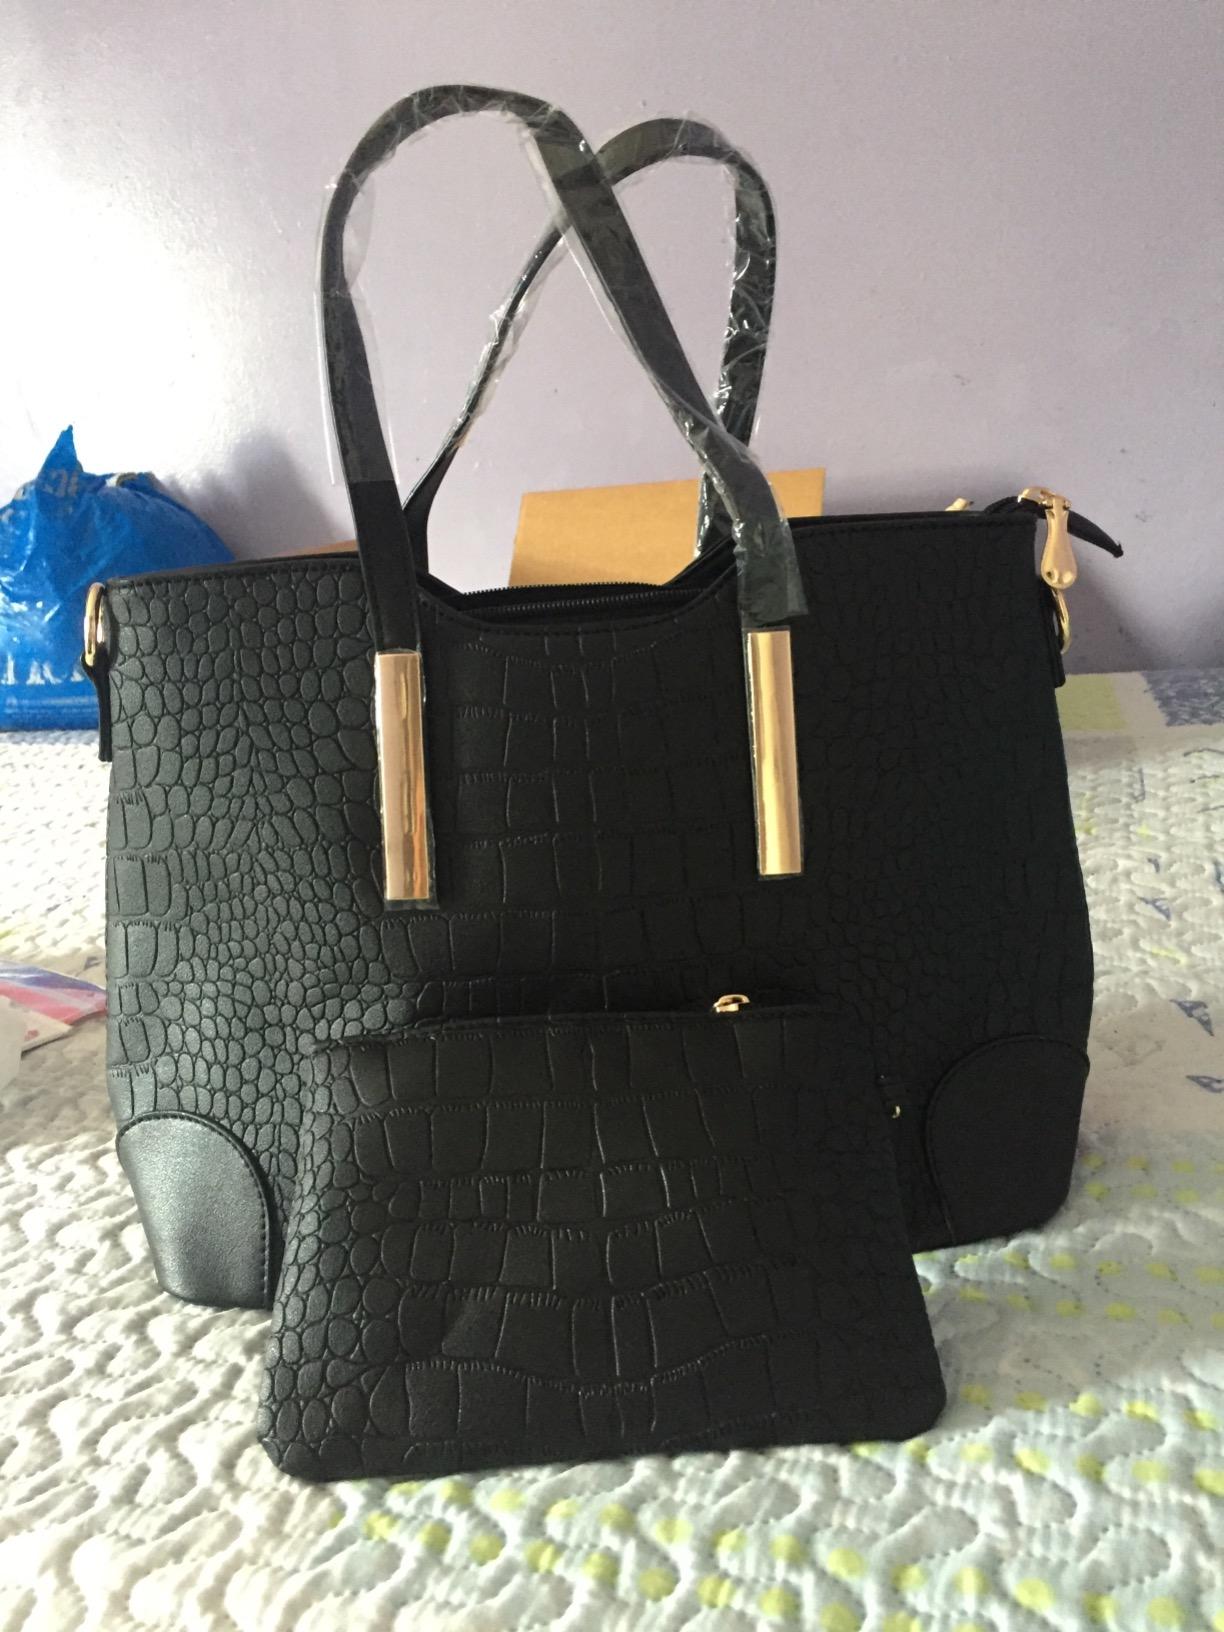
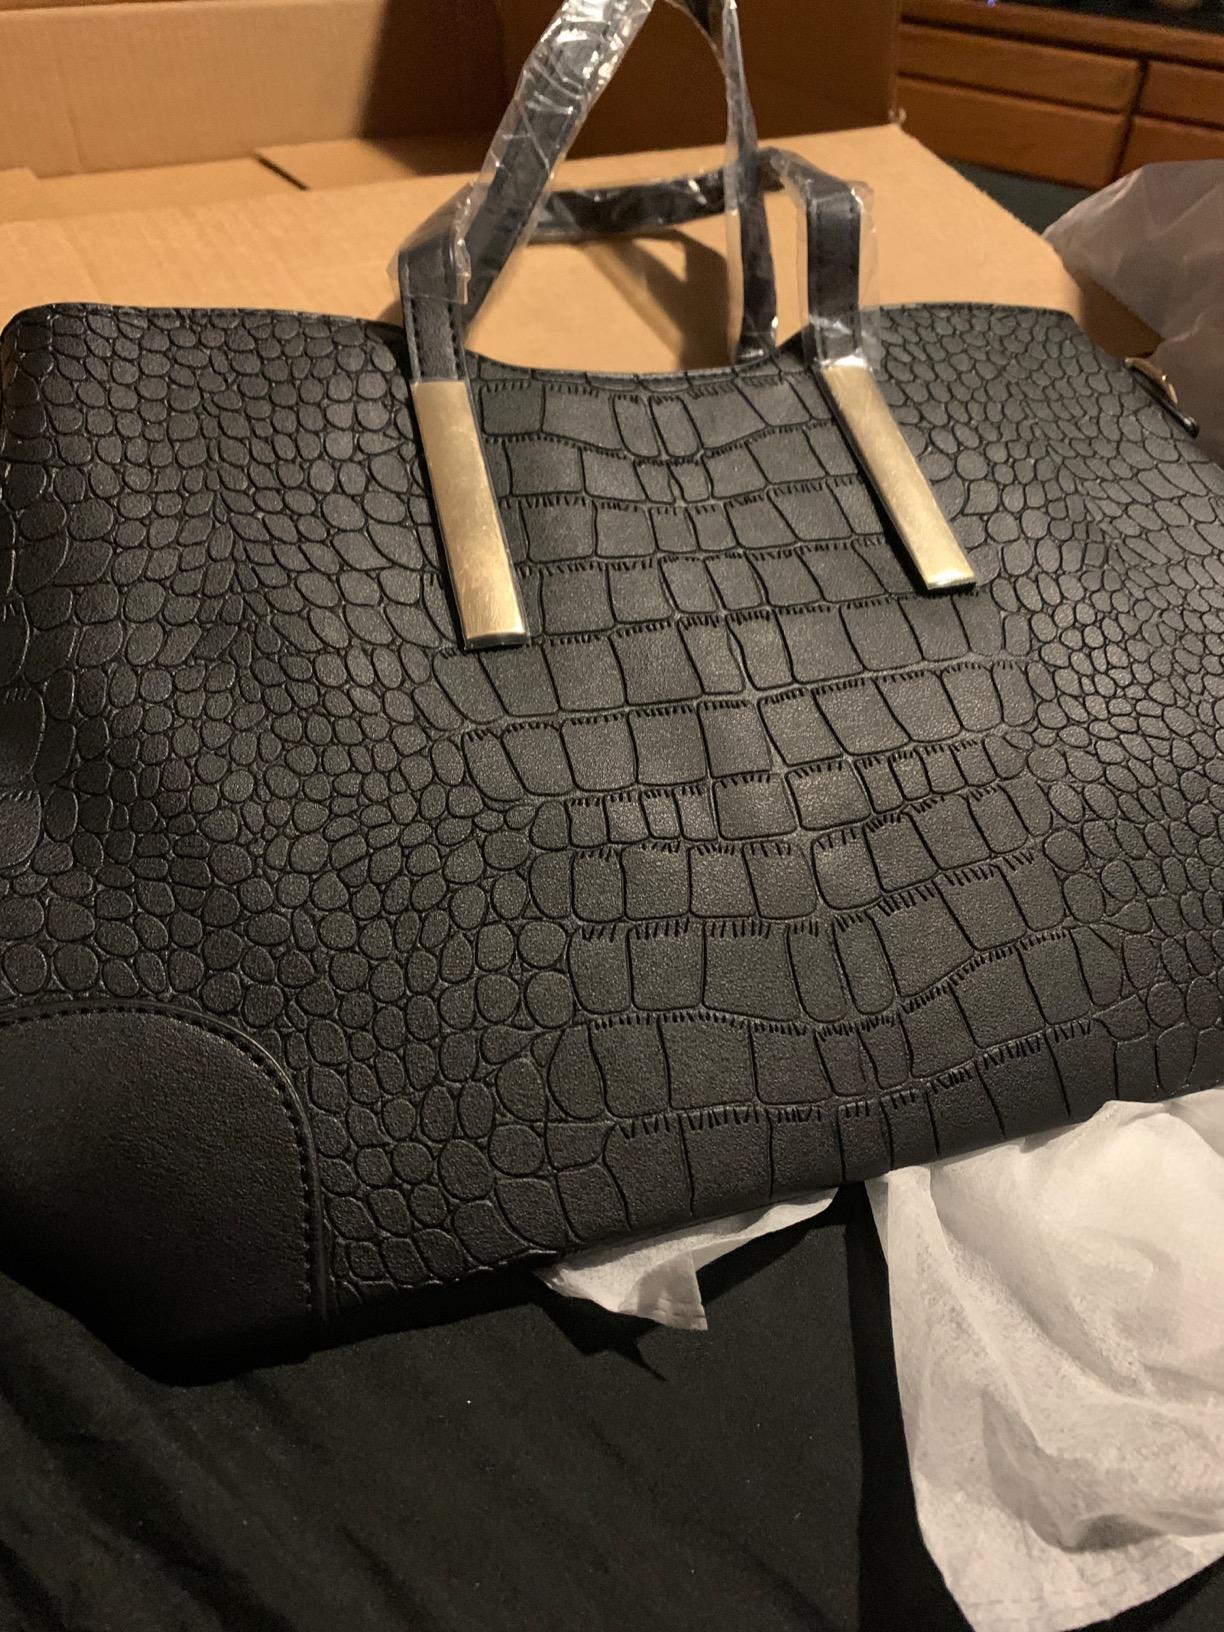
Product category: accessories_handbag
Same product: yes